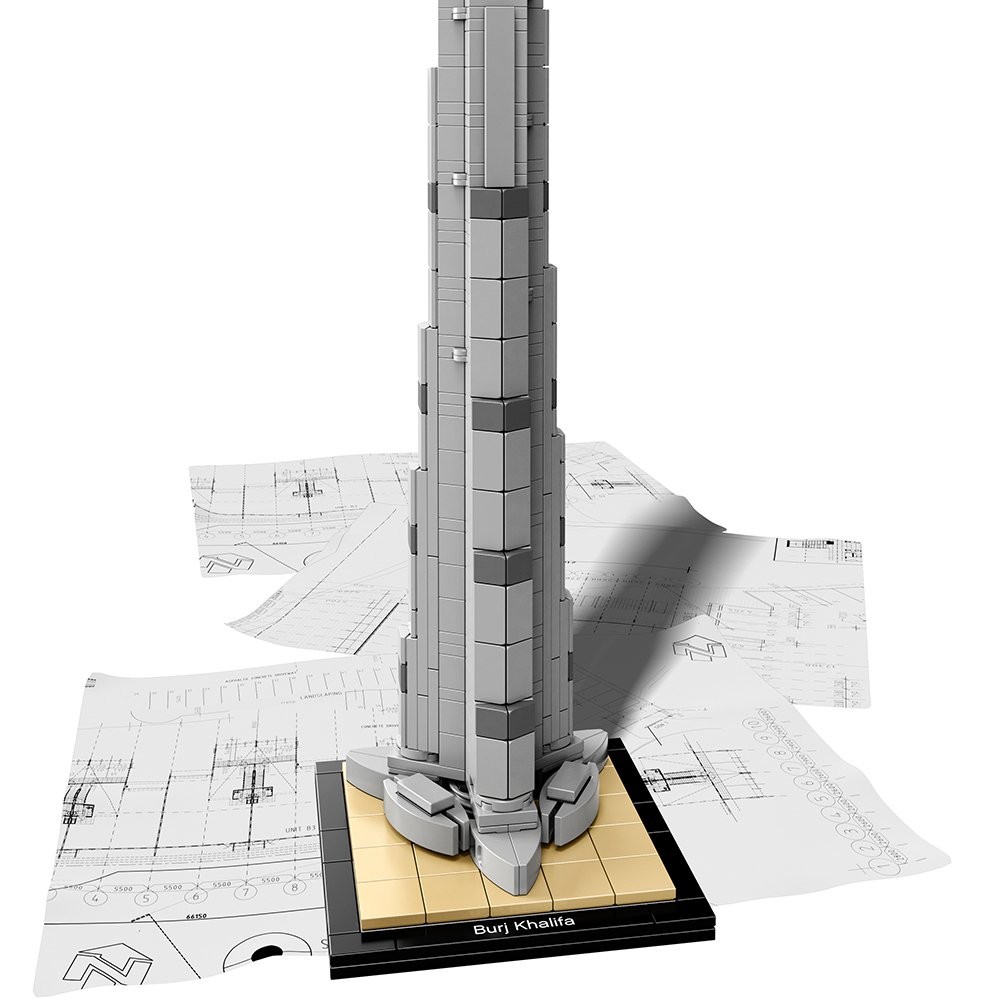
Landmark: Burj Khalifa